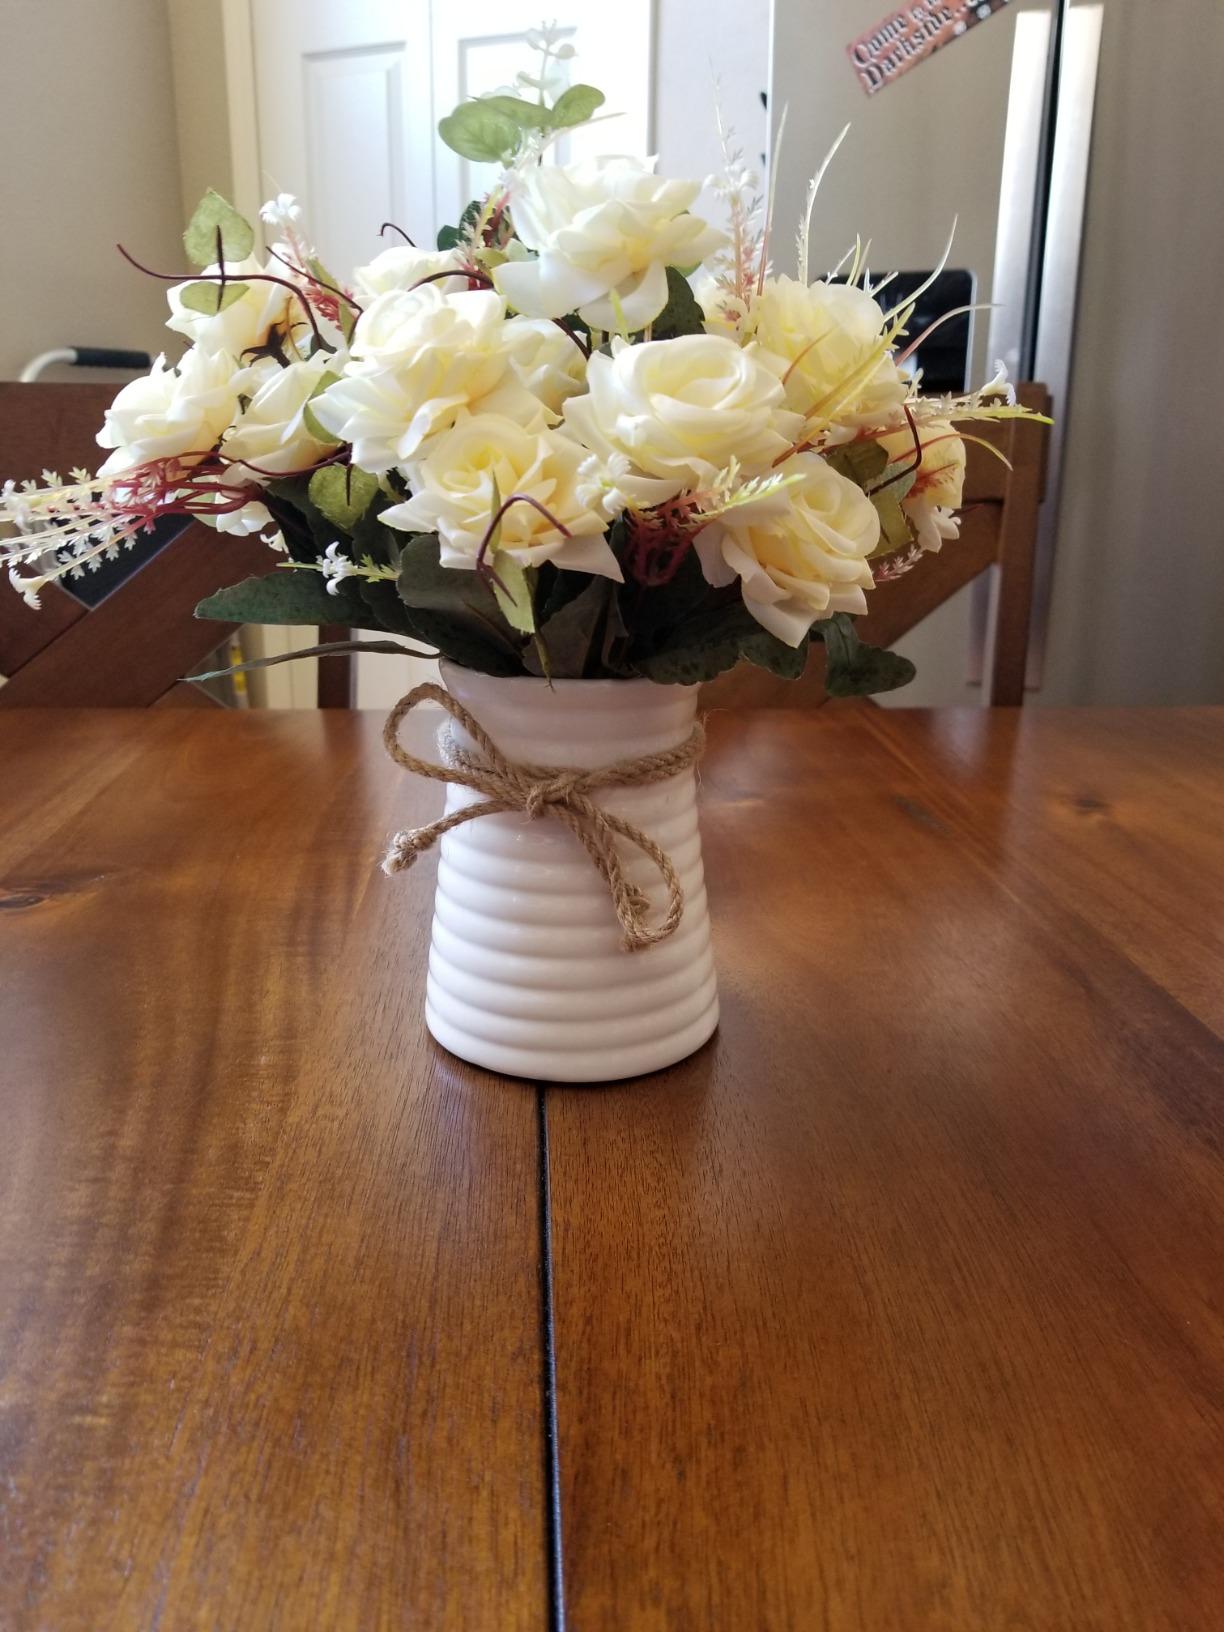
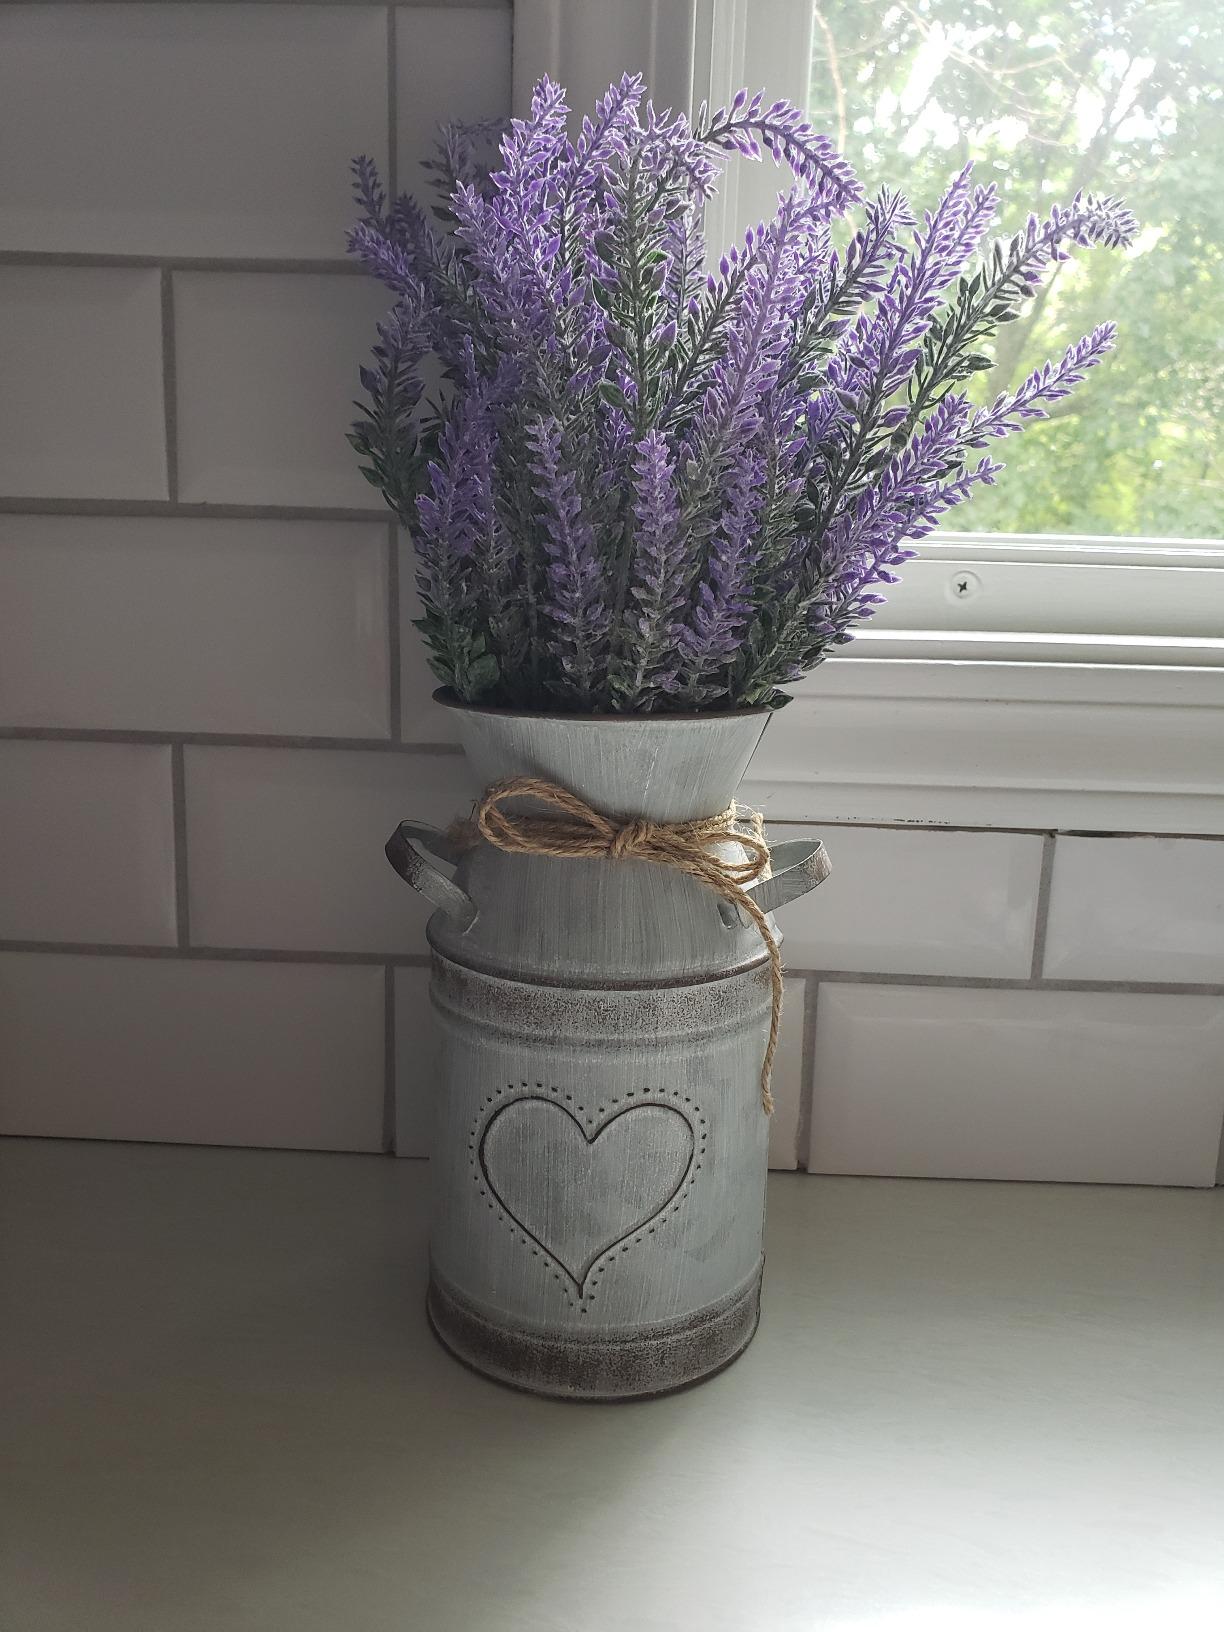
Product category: vase
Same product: no